Roman roads

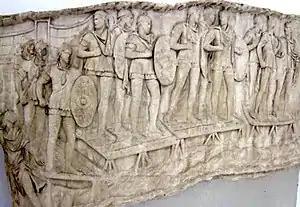
Roman auxiliary infantry crossing a river, probably the Danube, on a pontoon bridge during the emperor Trajan's Dacian Wars (101–106)

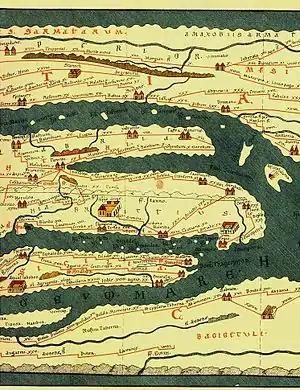
(Southern Italy centered)

Romans preferred to engineer solutions to obstacles rather than circumvent them. Outcrops of stone, ravines, or hilly or mountainous terrain called for cuts and tunnels. An example of this is found on the Roman road from Căzănești near the Iron Gates. This road was half carved into the rock, about 5ft to 5ft 9in (1.5 to 1.75m); the rest of the road, above the Danube, was made from wooden structure, projecting out of the cliff. The road functioned as a towpath, making the Danube navigable. Tabula Traiana memorial plaque in Serbia is all that remains of the now-submerged road.